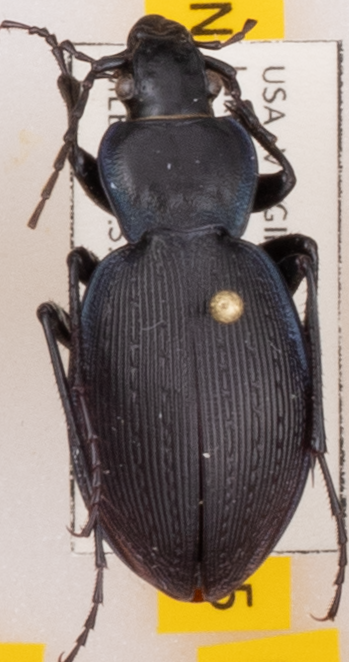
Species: Carabus goryi
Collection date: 2022-05-17
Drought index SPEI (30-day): -1.316
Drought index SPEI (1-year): -1.348
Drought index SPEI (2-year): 0.184